Harrisburg Bureau of Police

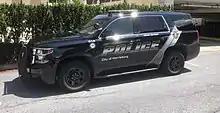
Chevy Tahoe PPV

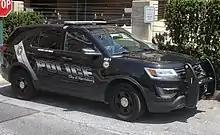
Ford Police Interceptor Utility

In the past, HBP operated an all Chevrolet fleet. The fleet consisted of Chevrolet Caprice PPV sedans and Chevrolet Tahoe PPV SUV used for K-9 patrols. In 2016, HBP revealed new Ford patrol vehicles as well as a new paint scheme, ditching the dark blue with yellow lettering for a more traditional black and white cars. Originally, the new scheme was only on new vehicles being introduced, while older Chevy units retained the old colors (until entirely withdrawn from service three months later). Currently, the department utilizes a mix of Ford Police Interceptor Utility, Ford Police Interceptor Sedan, Chevrolet Tahoe PPV, and Ford Transit Prisoner Transport vehicles moving now to an all-black color scheme.